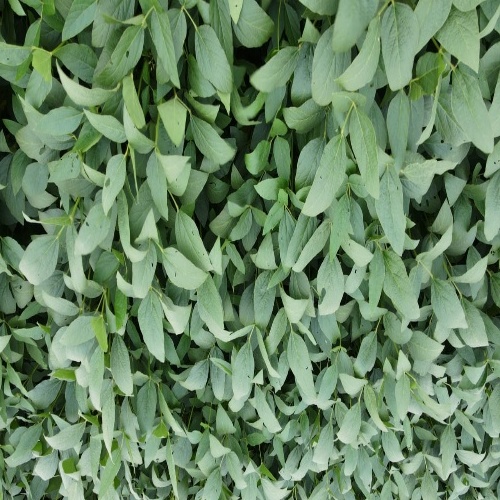
Label: Diabrotica_speciosa